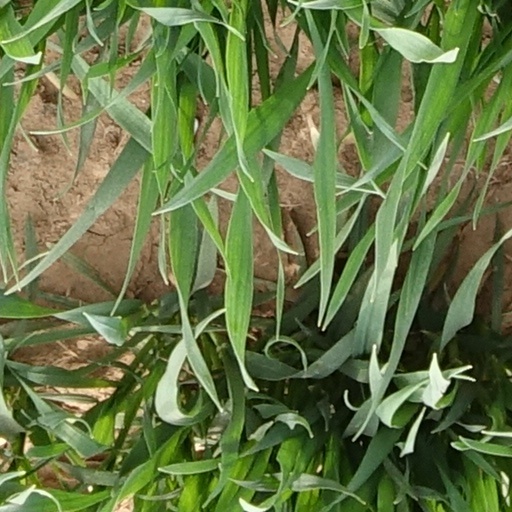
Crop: wheat